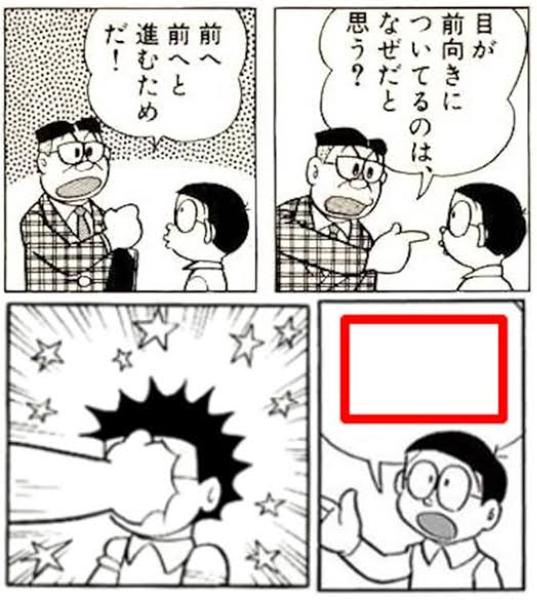
回答: 前を剥いてるのは先生でしょ?